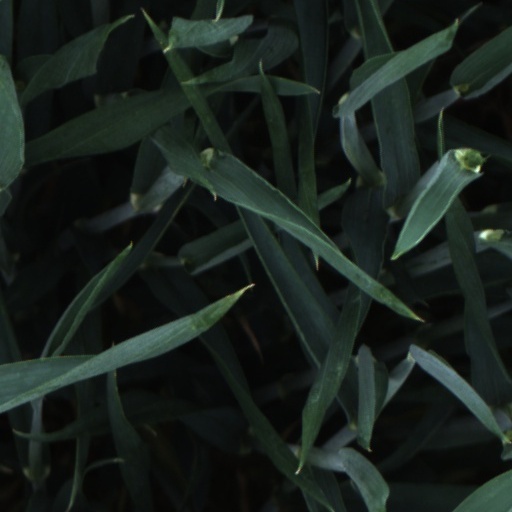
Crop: wheat